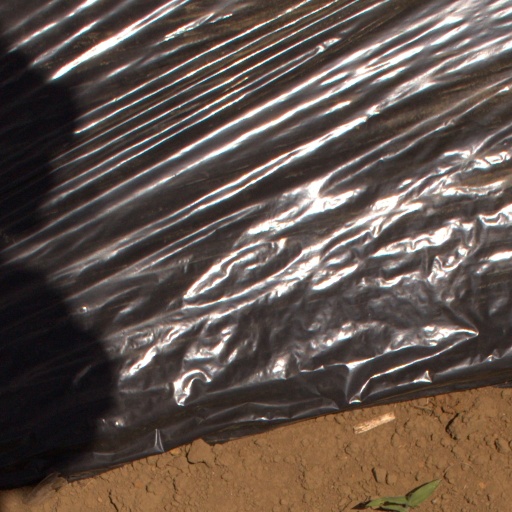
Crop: Jerusalem artichoke